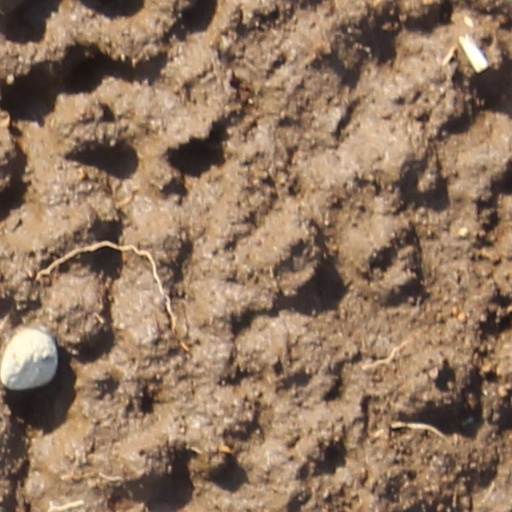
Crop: wheat